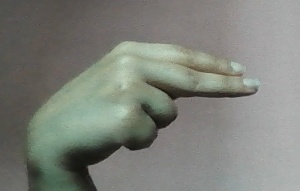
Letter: ain